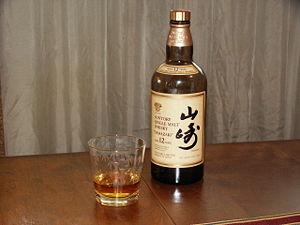
La production de whisky japonais a commencé autour de 1870, mais la première production commerciale a eu lieu en 1923 lorsque la première distillerie du pays, Yamazaki, a été créée.